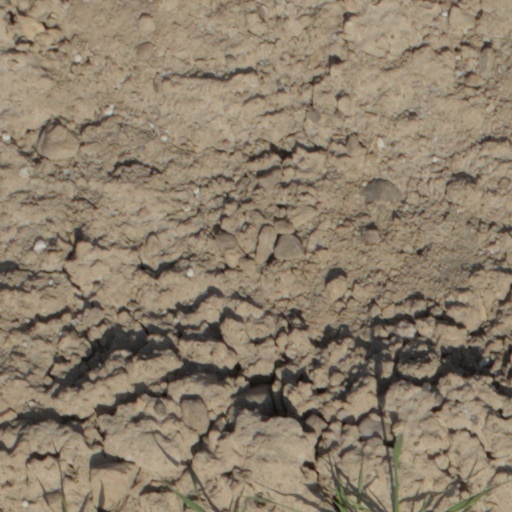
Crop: wheat